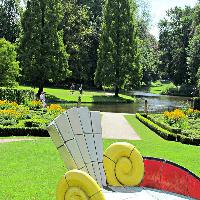
Weather: sun or clear